Patrick J. Sweeney

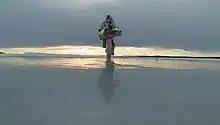
Patrick Sweeney during the 2013 Iditarod Trail Invitational on a Borealis Fatbike

In high school, Sweeney led Keene High School to the New Hampshire state championship in cross country skiing. In college, he was part of the ski team his first year but failed to make the team after the first year. He took up rowing at UNH and won a national championship.